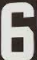
Number: 6